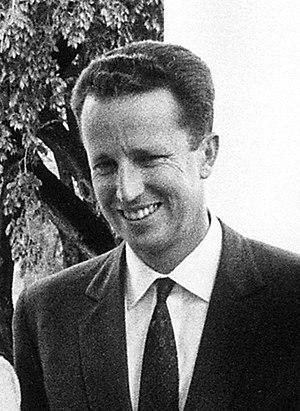
Baudouin, né au château du Stuyvenberg le 7 septembre 1930 et mort à Motril le 31 juillet 1993, est le cinquième roi des Belges. Il règne du 17 juillet 1951 jusqu’à sa mort. Deuxième enfant et premier fils de Léopold III et de la reine Astrid, il porte le titre de comte de Hainaut alors que son père est encore duc de Brabant puis devient duc de Brabant à l'avènement de Léopold III au trône de Belgique. Il est le frère aîné et prédécesseur du roi Albert II et le frère cadet de la grande-duchesse Joséphine-Charlotte de Luxembourg.
Le Courrier de l'Escaut est le plus ancien journal belge encore diffusé. Sa zone de diffusion est le Hainaut Occidental. Une partie non négligeable du journal est consacrée aux faits régionaux et locaux.
En Belgique, le roi des Belges est le chef de l'État. Les monarques belges partagent le pouvoir exécutif avec le gouvernement fédéral à l'échelon national, mais aussi avec celui des échelons régionaux, communautaires et provinciaux.
Cet article présente l'arbre généalogique de la maison royale de Belgique, depuis Léopold Iᵉʳ de Belgique, premier roi des Belges.